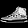
Label: Sneaker